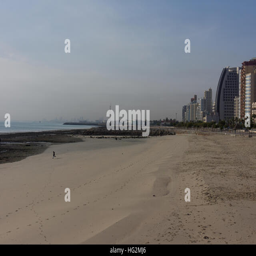
young boy playing on a beach early morning